Kevin Reynolds (figure skater)

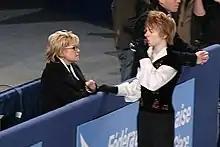
Joanne McLeod and Kevin Reynolds at the 2010 Trophée Eric Bompard

Reynolds began skating at age five and began training with coach Joanne McLeod when he was nine. He won the Canadian Nationals at the Juvenile level in 2001 and the novice level in 2003 at age 12. The next year, he was fourth at the junior level, giving him a spot on the junior national team. This earned him a spot to the Junior Grand Prix (JGP), where he placed 5th at his first event. At Nationals, he moved up to second place at the junior level.